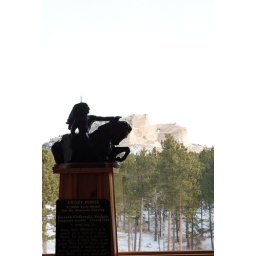
Small bronze set up in the window with the mountain one outside in the distance.